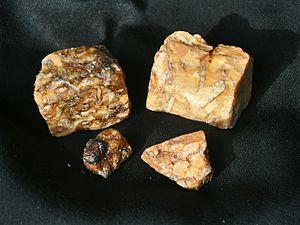
Le benjoin, aussi appelé jaoui est le baume, ou la résine, de diverses plantes du genre Styrax.